Dimtu

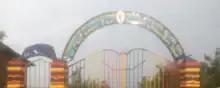
Gates of Bilate Tena Secondary School

The city has schools from primary (Bilate Tena Primary School) to high school (Bilate Tena Secondary and Preparatory School). The primary school is the very oldest one when compered to the secondary and preparatory school of the town. It is one of the primary school that established in 1940's after the revolution in the period of Haile Selassie I for education. By this time, it's reported that about 400 primary schools established all over the country and Bilate Tena Primary school is among them.